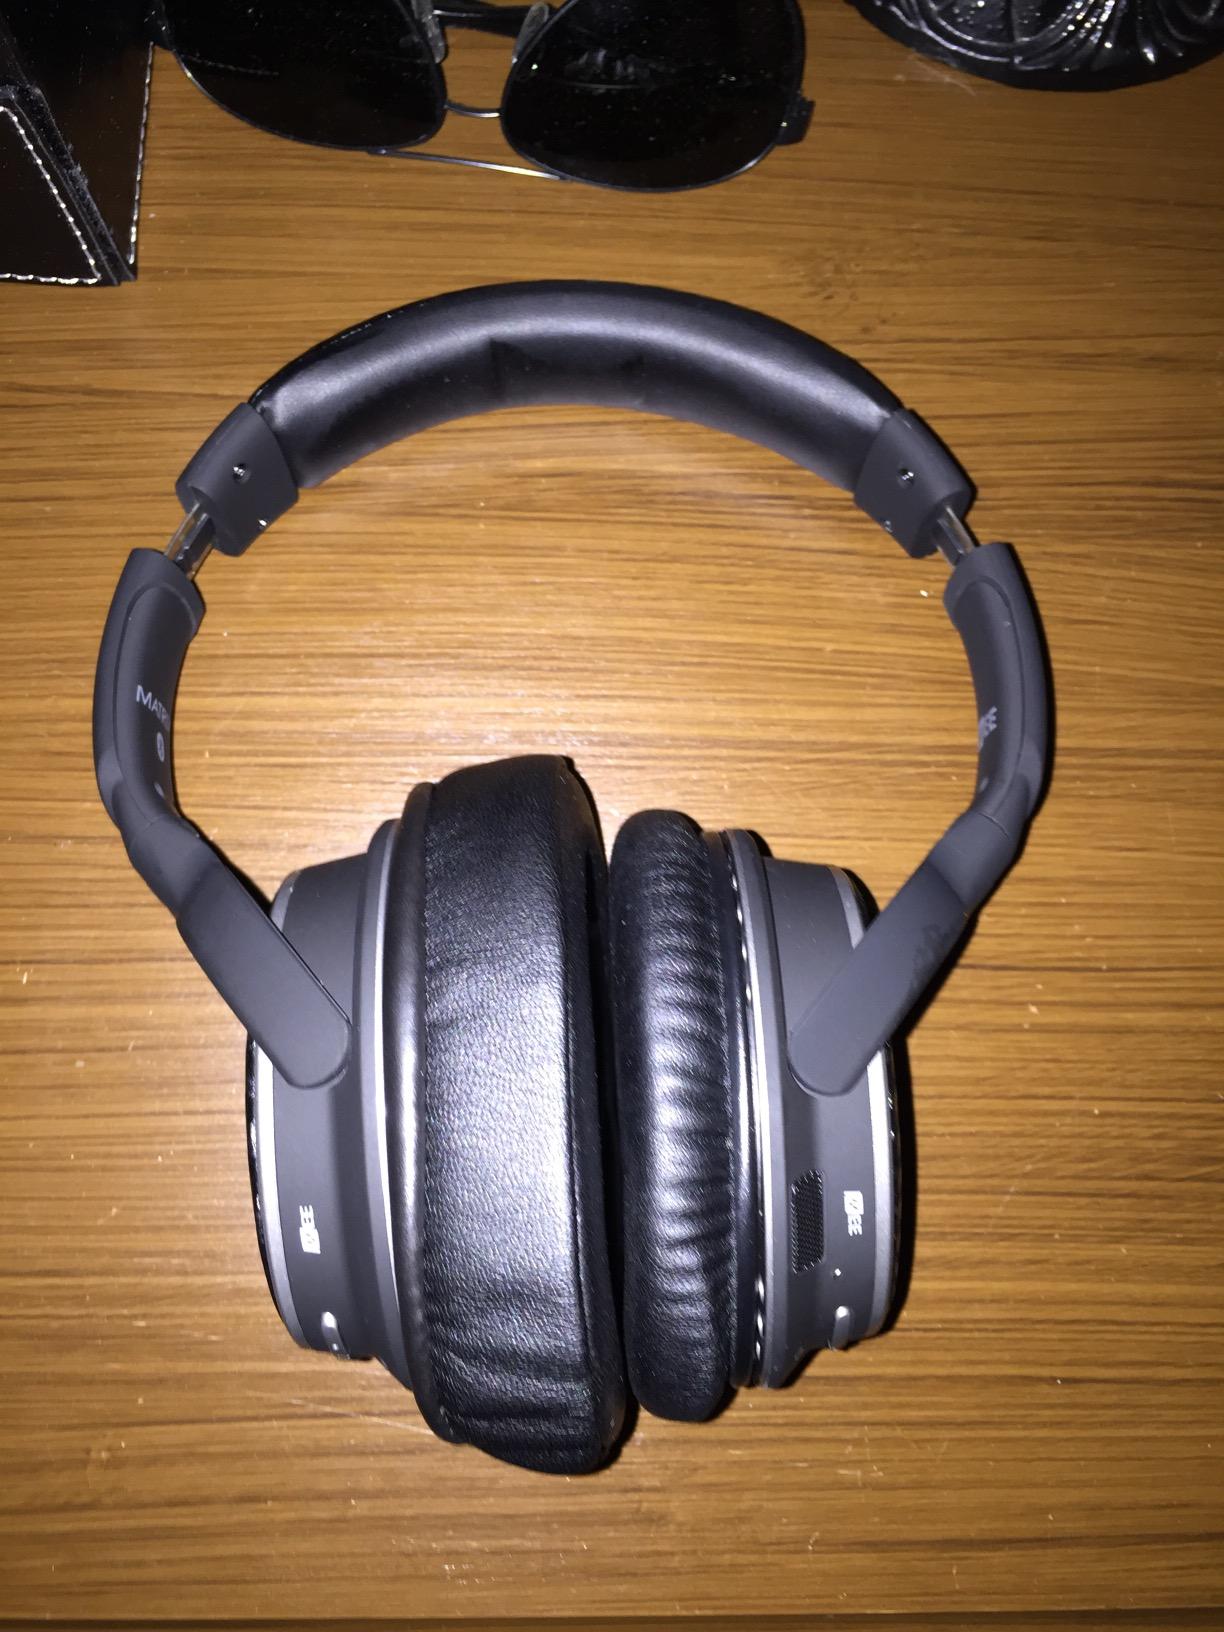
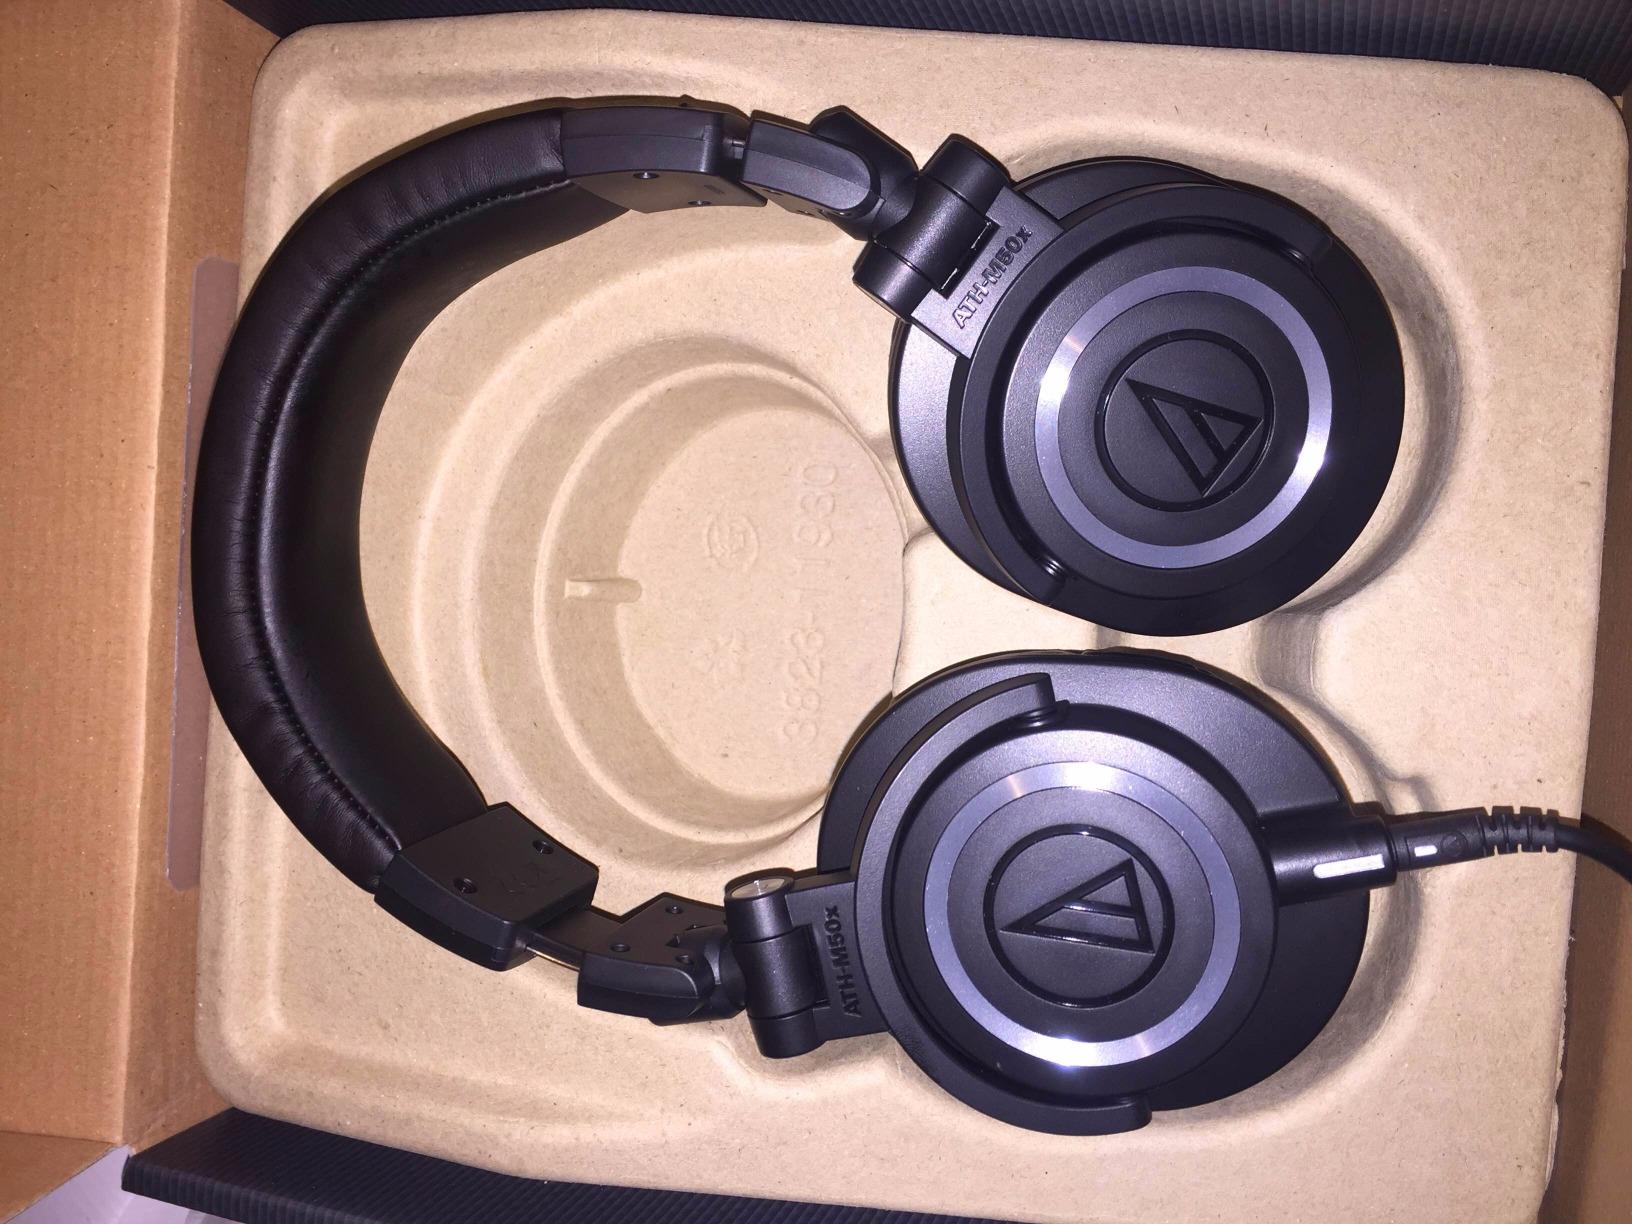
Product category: headphones
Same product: no